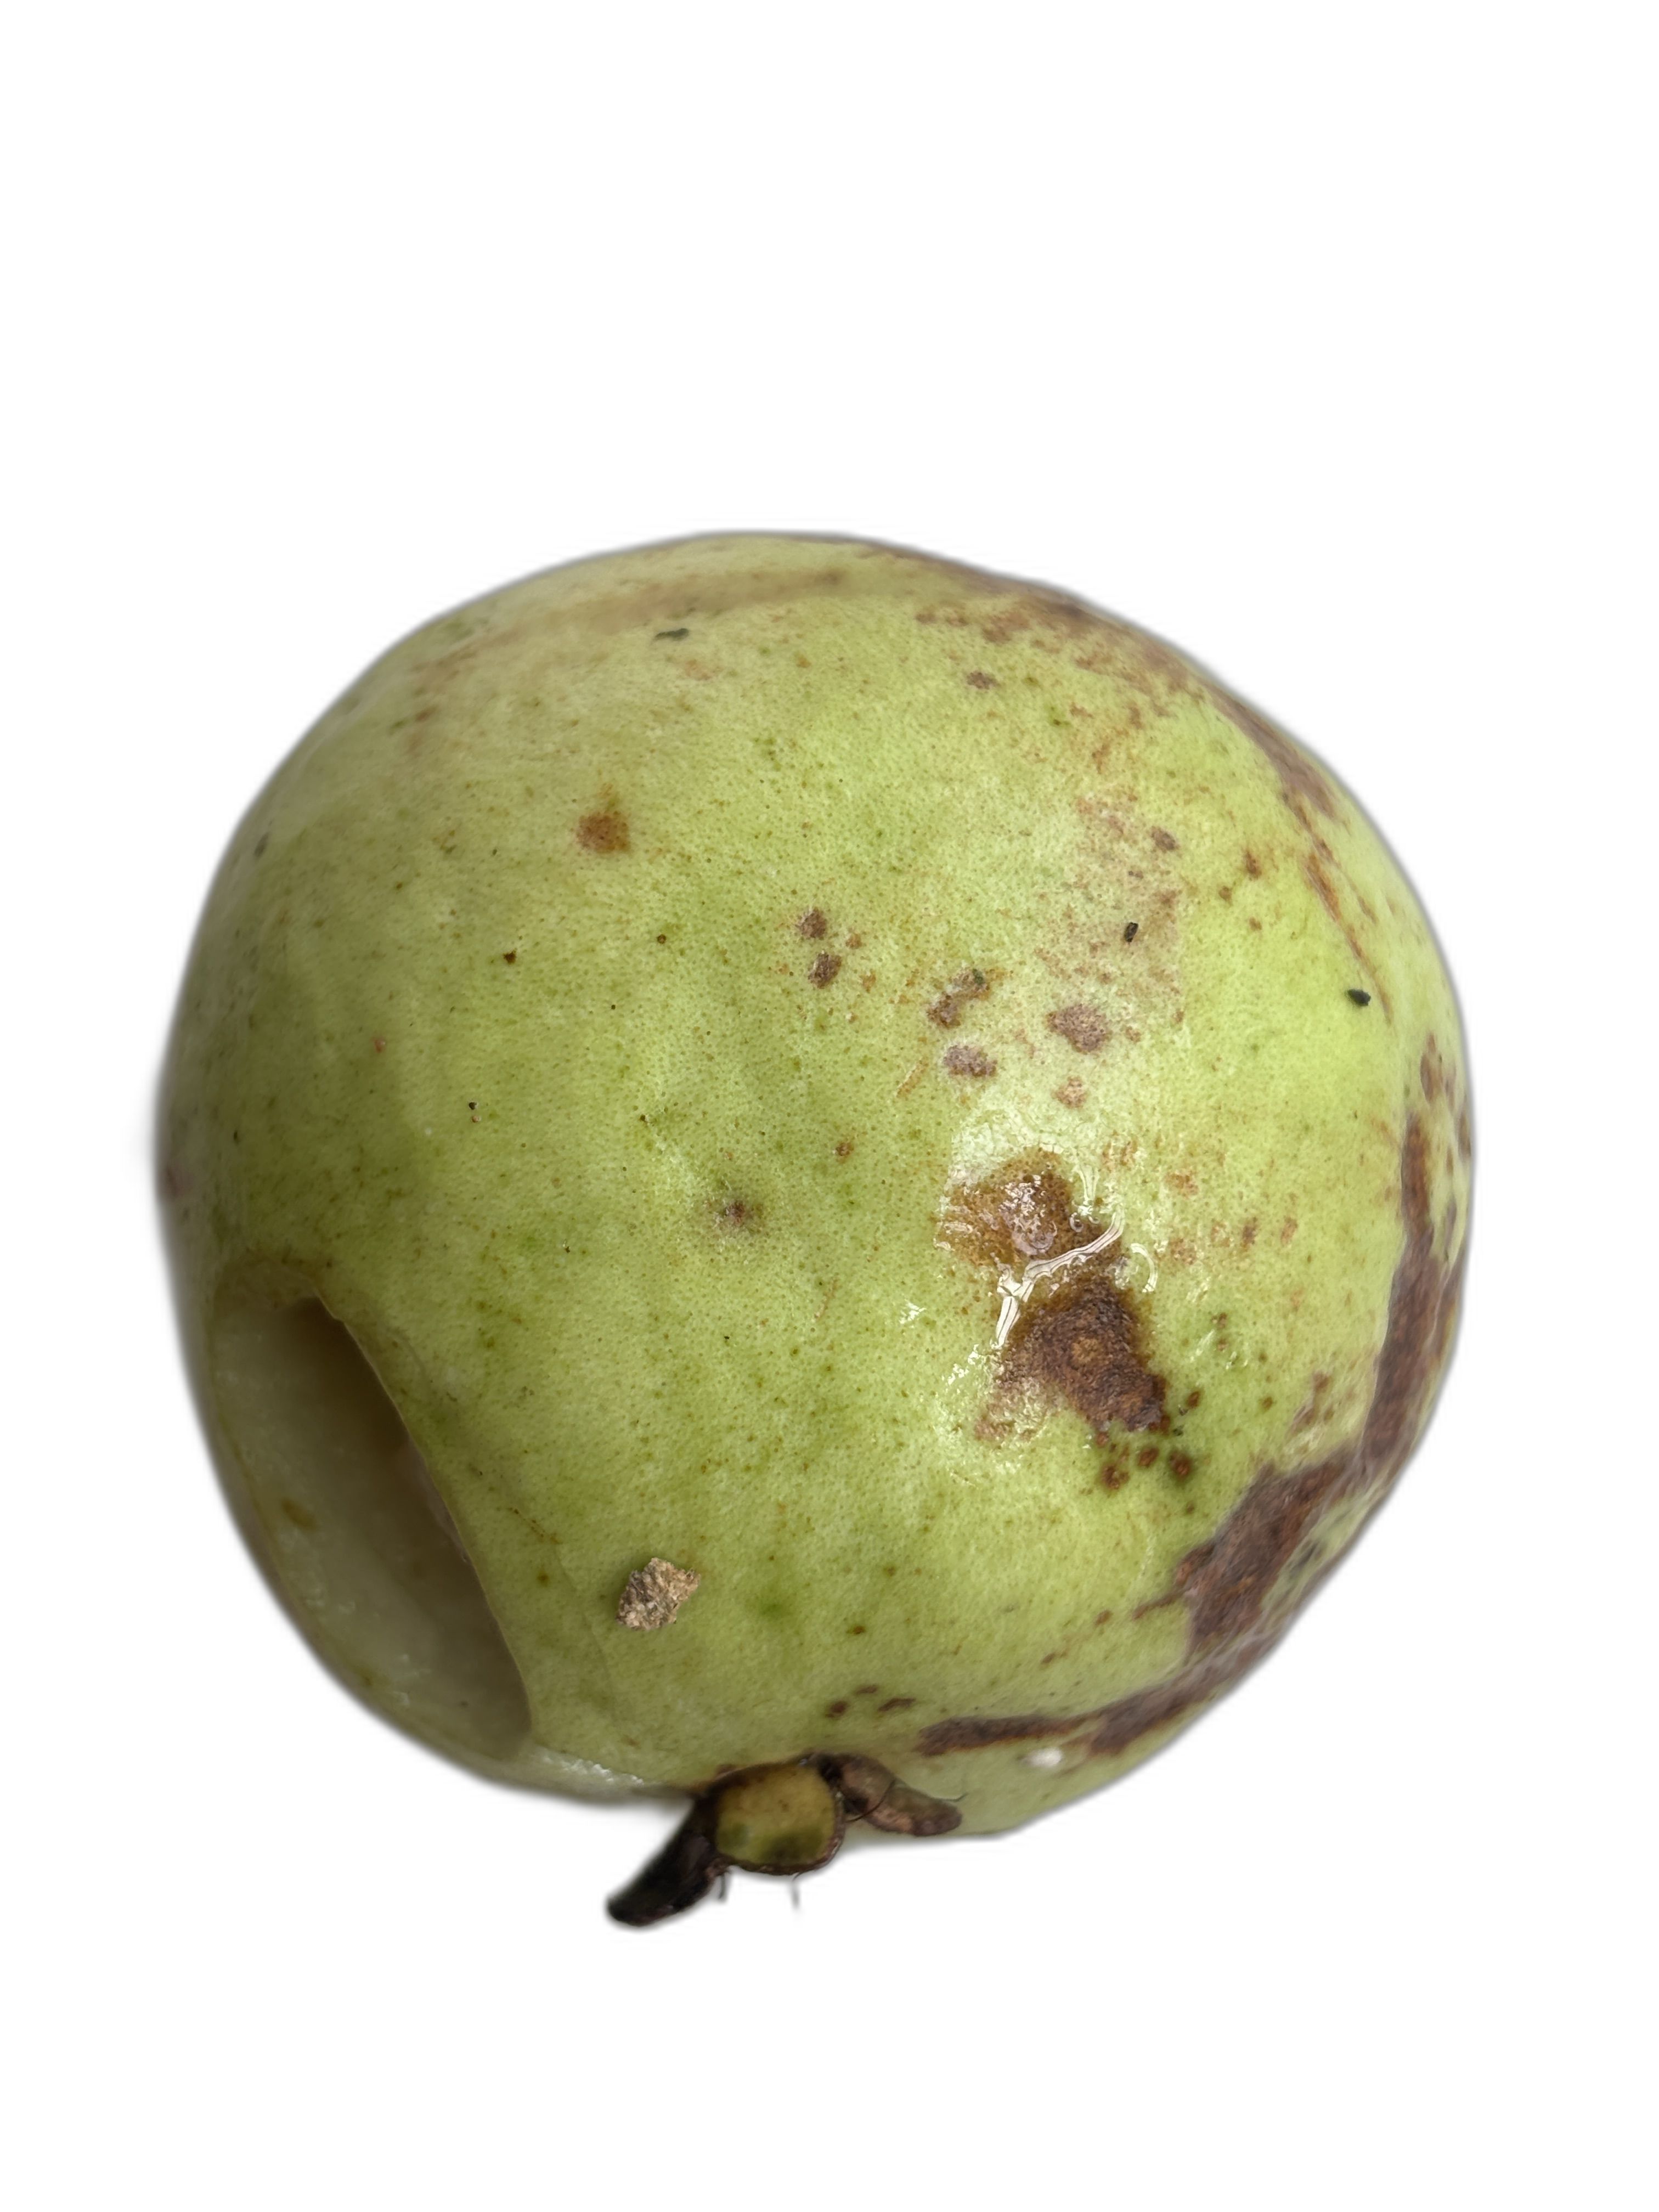
Plant part: fruit
Disease: Anthracnose